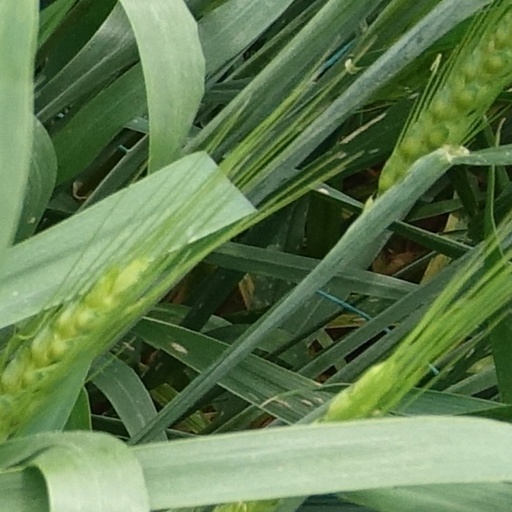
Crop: wheat